Hawthorne, California

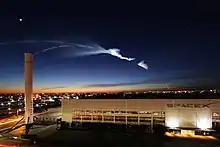
SpaceX's former headquarters in Hawthorne before its move to SpaceX Starbase in Brownsville, Texas in 2024.

Hawthorne was once part of the "Rancho Sausal Redondo" (Round Willow-grove Ranch) of the Mexican land grant in present-day Los Angeles County, California given in 1837 to Antonio Ygnacio Ávila by Juan Alvarado the Mexican Governments Governor of Alta California. "Rancho Sausal Redondo" covered the area that now includes Playa Del Rey, El Segundo, Manhattan Beach, Lawndale, Hermosa Beach, Inglewood, Hawthorne, and Redondo Beach.